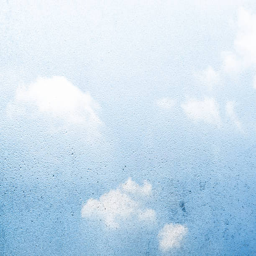
water drops and sky through glass background .